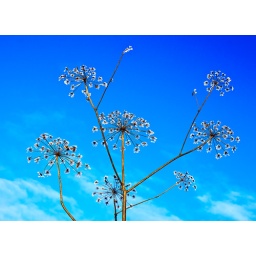
Frost in blue sky